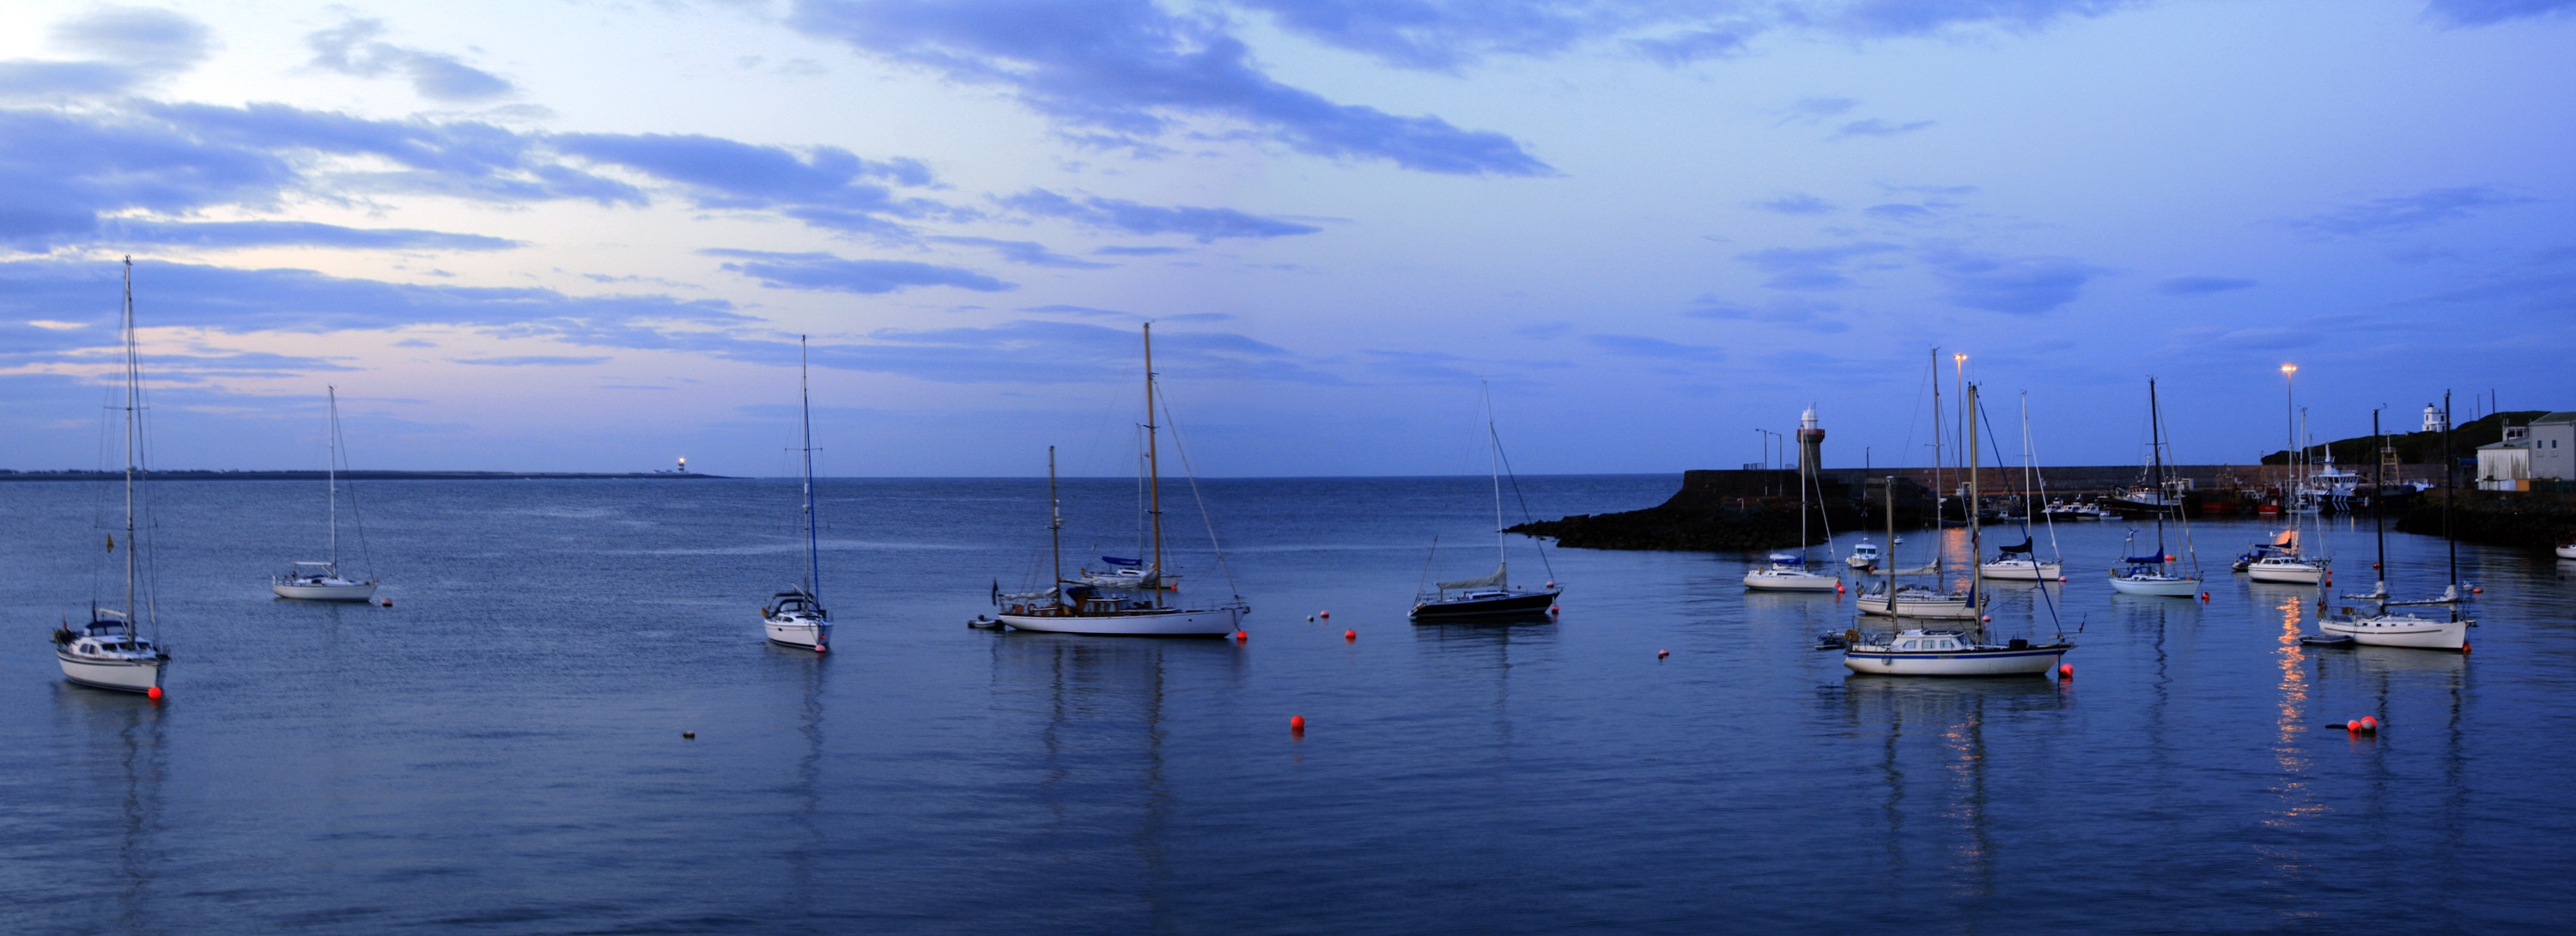
dunmore east, waterford, ireland, harbour, boat, ocean, morning, blue, sky, harbor, sea, yacht, seascape, panorama, horizon, cloud, water